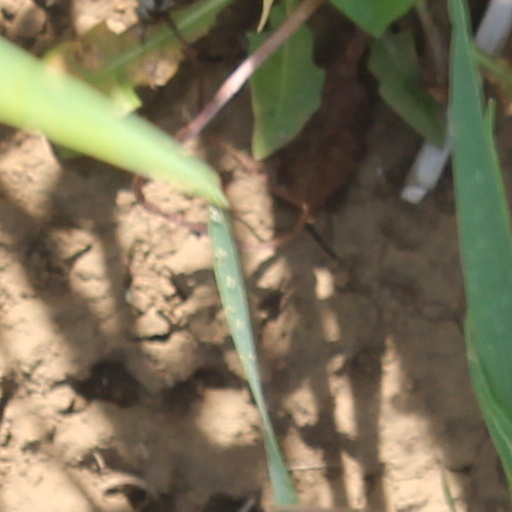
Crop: wheat